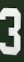
Number: 3